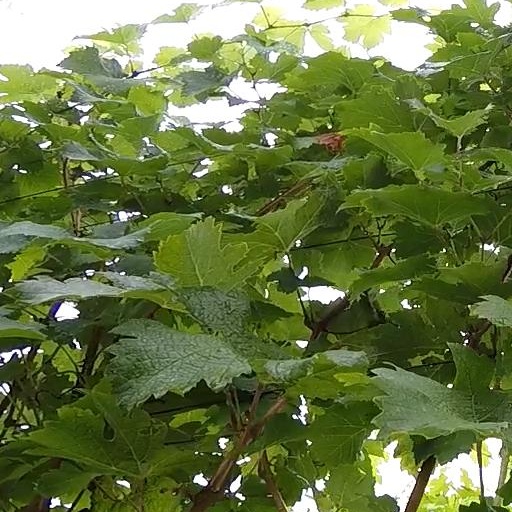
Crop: grape